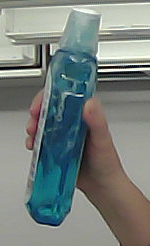
Product: sensodyne_mouthwash